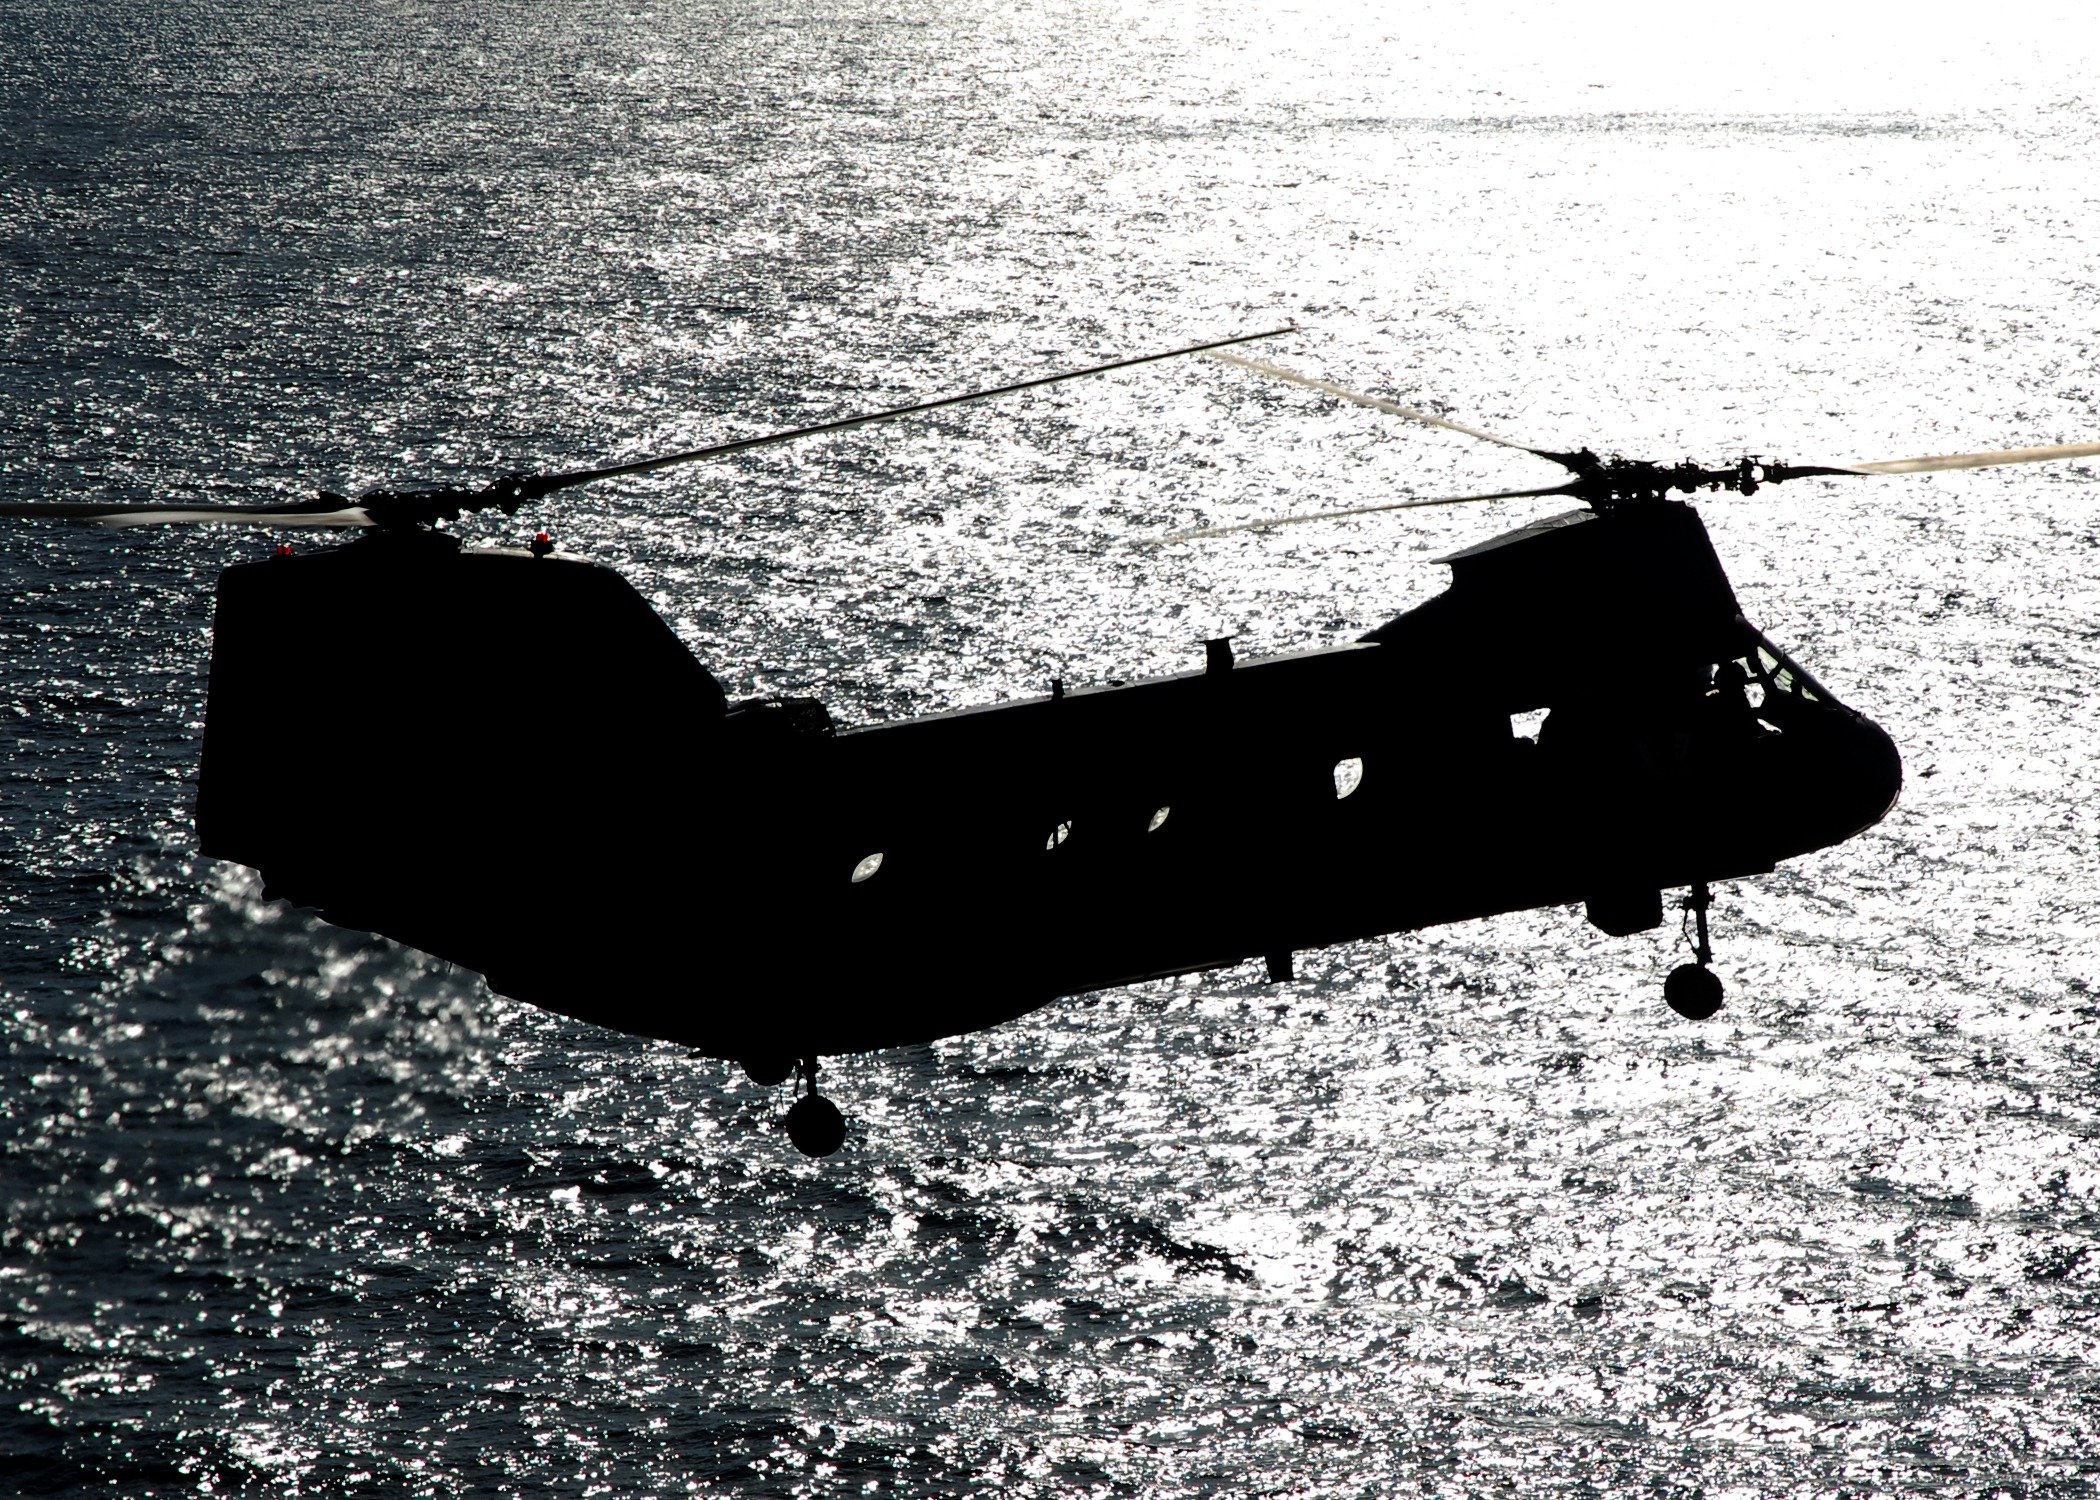
sea, water, nature, ocean, silhouette, black and white, aircraft, vehicle, monochrome, helicopter, outside, waves, beautiful, monochrome photography